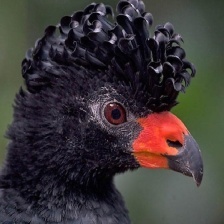
Species: WATTLED CURASSOW
Scientific name: CRAX GLOBULOSA